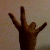
The image shows a hand gesture representing the number 7 in Indian Sign Language.